Geoffrey Howard (British politician)

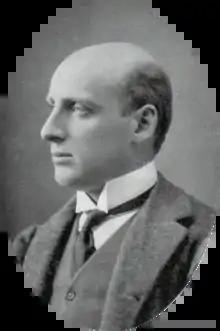

Capt. Hon. Geoffrey William Algernon Howard JP (12 February 1877 – 20 June 1935) was an English Liberal politician from the Howard family. He served as Vice-Chamberlain of the Household under H. H. Asquith between 1911 and 1915. He served in the Royal Marines in the First World War.